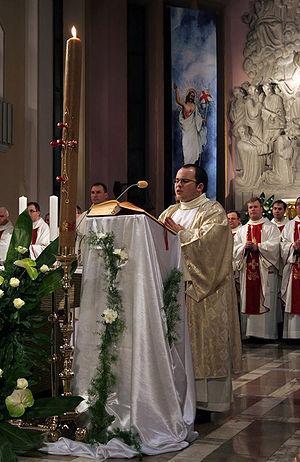
Le diacre est une personne qui assiste le dirigeant d'une église locale chrétienne. Il est choisi pour sa foi et ses qualités morales. Il est responsable de certaines activités de l'Église.
L’Exsultet est le premier mot d'un chant latin liturgique en usage dans la liturgie de la nuit de Pâques. Il se traduit en français par "Qu'exulte" ou, plus littéralement, "Que saute de joie, soit, en latin :